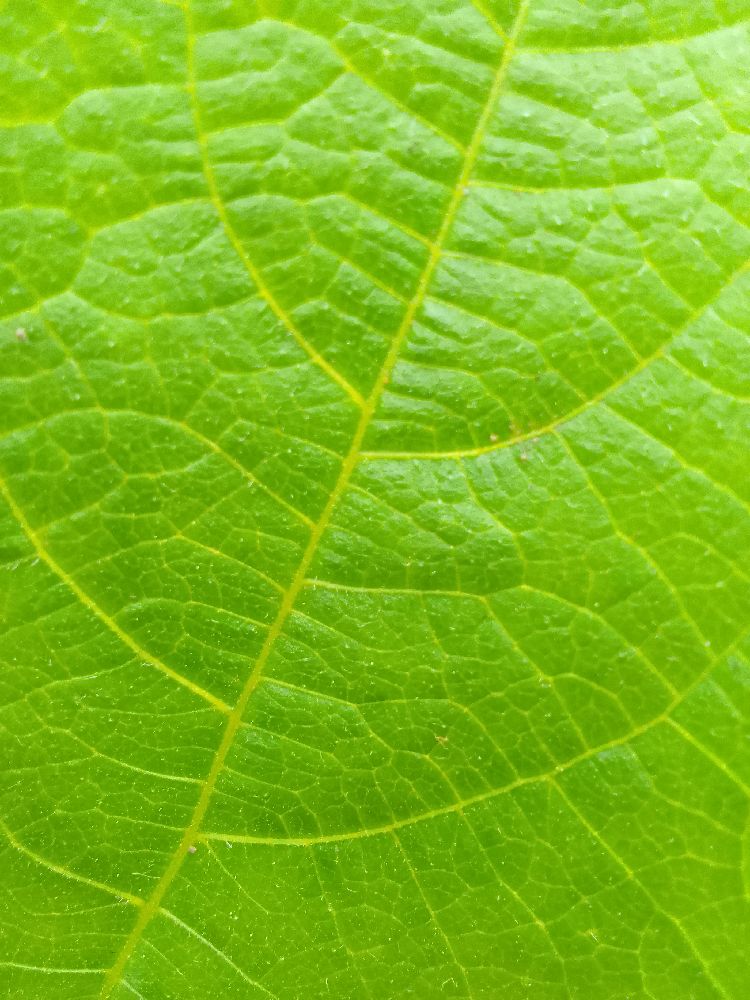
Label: healthy